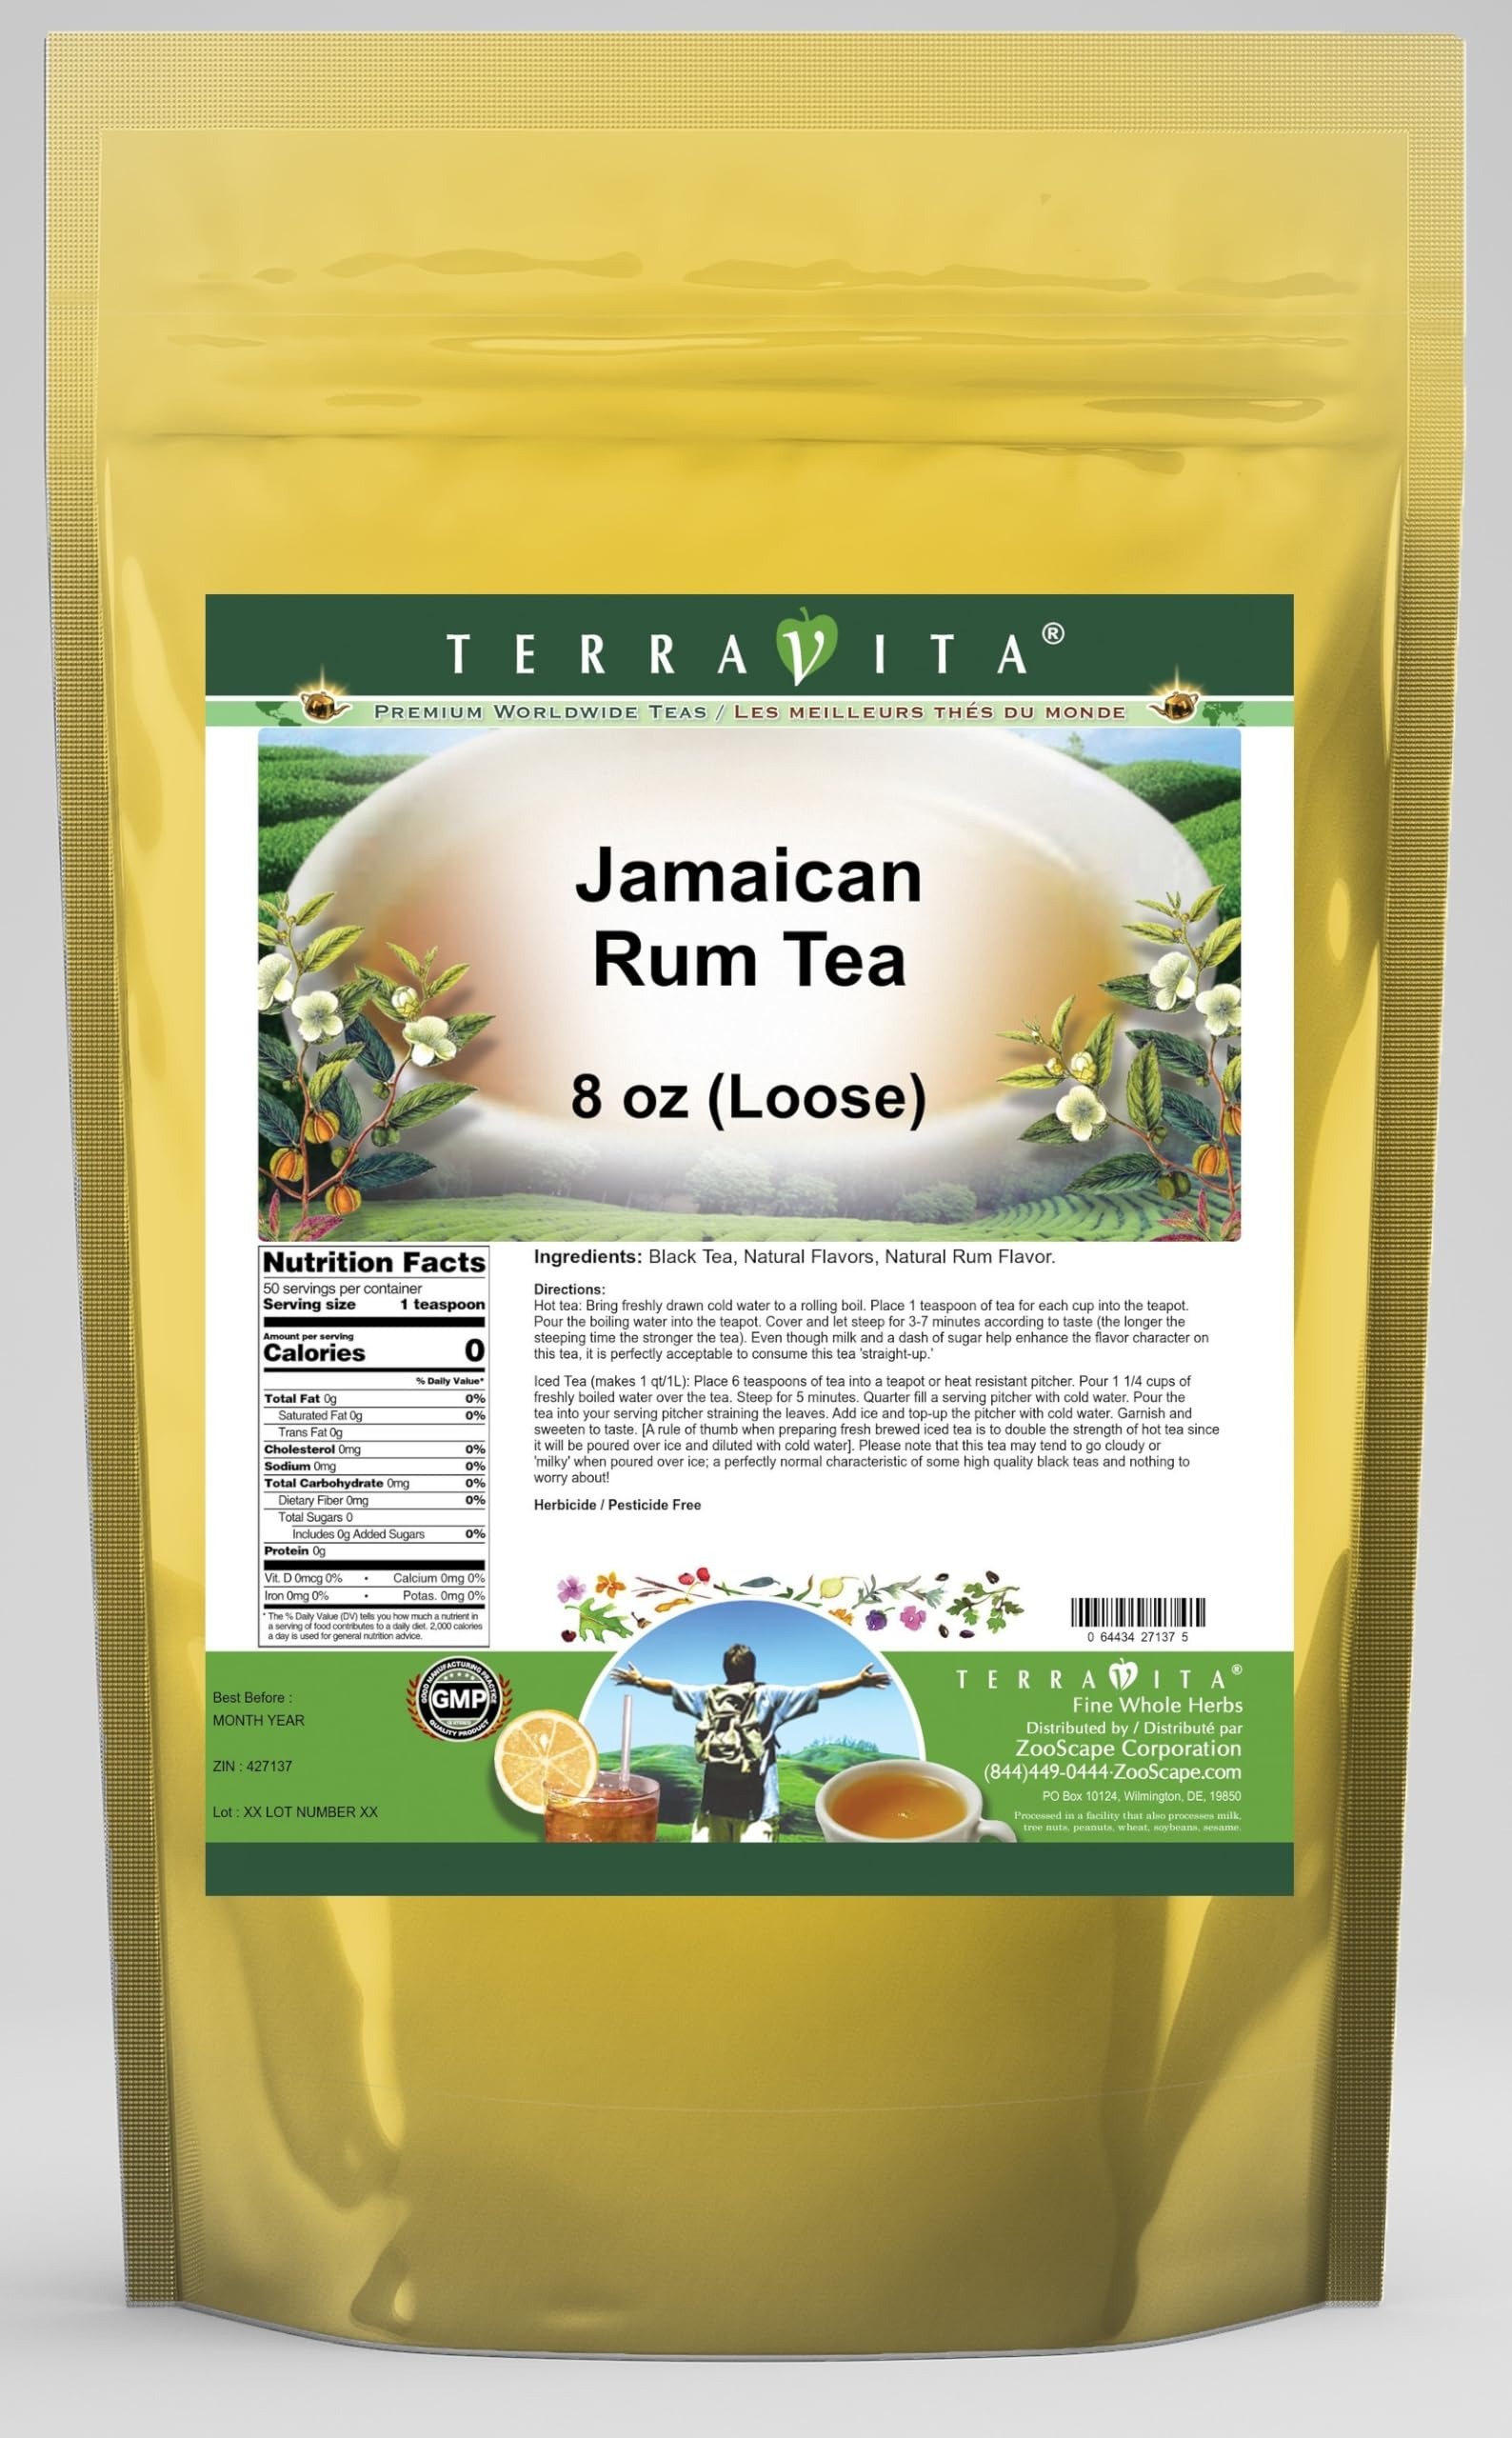
Item Name: Jamaican Rum Tea (Loose) (8 oz, ZIN: 427137) - 2 Pack
Bullet Point 1: Jamaican Rum may well be one of the first uniquely British tea blends. Rum, made by processing fermented sugar cane, was first produced by British colonizers in Barbados sometime in the mid-17th century. Since the first rums were harsh and not so pleasant to drink, it is thought that the name rum actually derived from the old English word rum bullion which means "great tumult." - Thankfully, the British refined the drink on their Jamaican plantations during the early part of the 1700's. The re
Bullet Point 2: No fillers.
Bullet Point 3: Manufacturer: TerraVita
Bullet Point 4: Size: 8 oz
Bullet Point 5: Loose Leaf Herbal Tea - Packed in a convenient upright pouch!
Product Description: Jamaican Rum may well be one of the first uniquely British tea blends. Rum, made by processing fermented sugar cane, was first produced by British colonizers in Barbados sometime in the mid-17th century. Since the first rums were harsh and not so pleasant to drink, it is thought that the name rum actually derived from the old English word rum bullion which means "great tumult." - Thankfully, the British refined the drink on their Jamaican plantations during the early part of the 1700's. The result is the smooth sweet liquor we are familiar with today. As for the tea, the blend was probably first consumed by the British sometime shortly after tea blossomed in popularity during the 18th century. - We simply love this tea because it has all the punch of a nice strong rum without any of the after effects. Cheers! - Please note that this tea contains only black tea and natural flavors. This tea does not contain any unhealthy drinks. - We only use high grown Ceylon tea from estates more than 5500 feet above sea level; We only use natural flavors, giving a clean true taste with no chemical aftertaste - Hot tea brewing method: Bring freshly drawn cold water to a rolling boil. Place 1 teaspoon of tea for each cup into the teapot. Pour the boiling water into the teapot. Cover and let steep for 3-7 minutes according to taste (the longer the steeping time the stronger the tea). Even though milk and a dash of sugar help enhance the flavor character on this tea, it is perfectly acceptable to consume this tea &quot;straight-up.&quot; - Iced tea brewing method (to make 1 liter/quart): Place 6 teaspoons of tea into a teapot or heat resistant pitcher. Pour 1 1/4 cups of freshly boiled water over the tea. Steep for 5 minutes. Quarter fill a serving pitcher with cold water. Pour the tea in
Value: 16.0
Unit: Ounce

Price: 40.08